Cambridge Heath

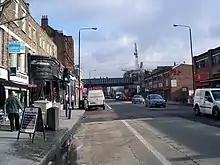
Hackney Road in 2010.

By around 2005, Vyner Street had become a hub of the East London art scene. Between 2005 and 2008, the EEL established the Vyner Street Festival with the local Victory Pub as a family festival with local bands, artists and market traders, this has a different theme every year, with the Red Arrows performing flyover in 2008. By 2012, however, many artists had moved out due to the effects of the Great Recession as well as the 2012 Olympics. A documentary film was released in the same year titled "Vyner Street": this was a short observational piece about two different worlds living inconspicuously and side by side in the same place.